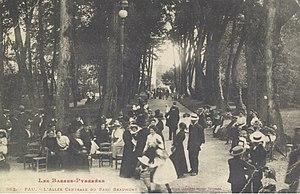
Pau
Le parc Beaumont est un espace vert situé dans la commune de Pau dans le département français des Pyrénées-Atlantiques en région Nouvelle-Aquitaine.